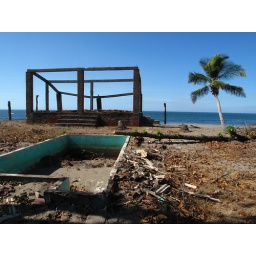
Pool and structure of old beach house in Penitas, Nicaragua, 2009.